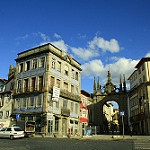
Label: buildings